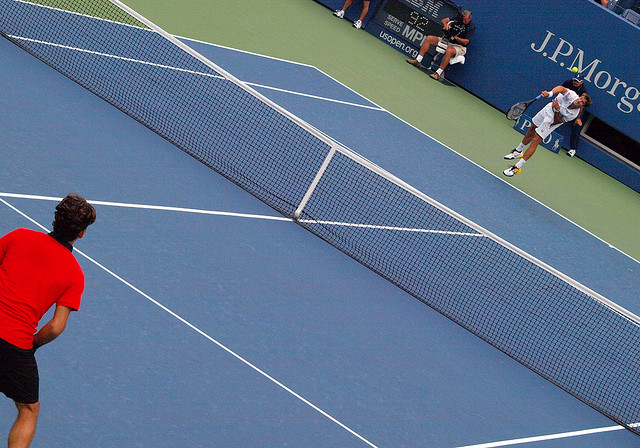
hai nam vận động viên tennis đang thi đấu ở trên sân